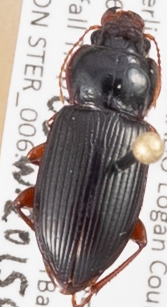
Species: Amara carinata
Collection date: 2015-09-03
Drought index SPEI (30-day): -0.722
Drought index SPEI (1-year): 0.782
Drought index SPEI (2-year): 1.69